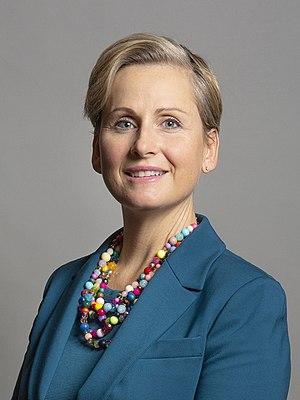
La circonscription de Guildford est une circonscription parlementaire britannique située dans le Surrey.